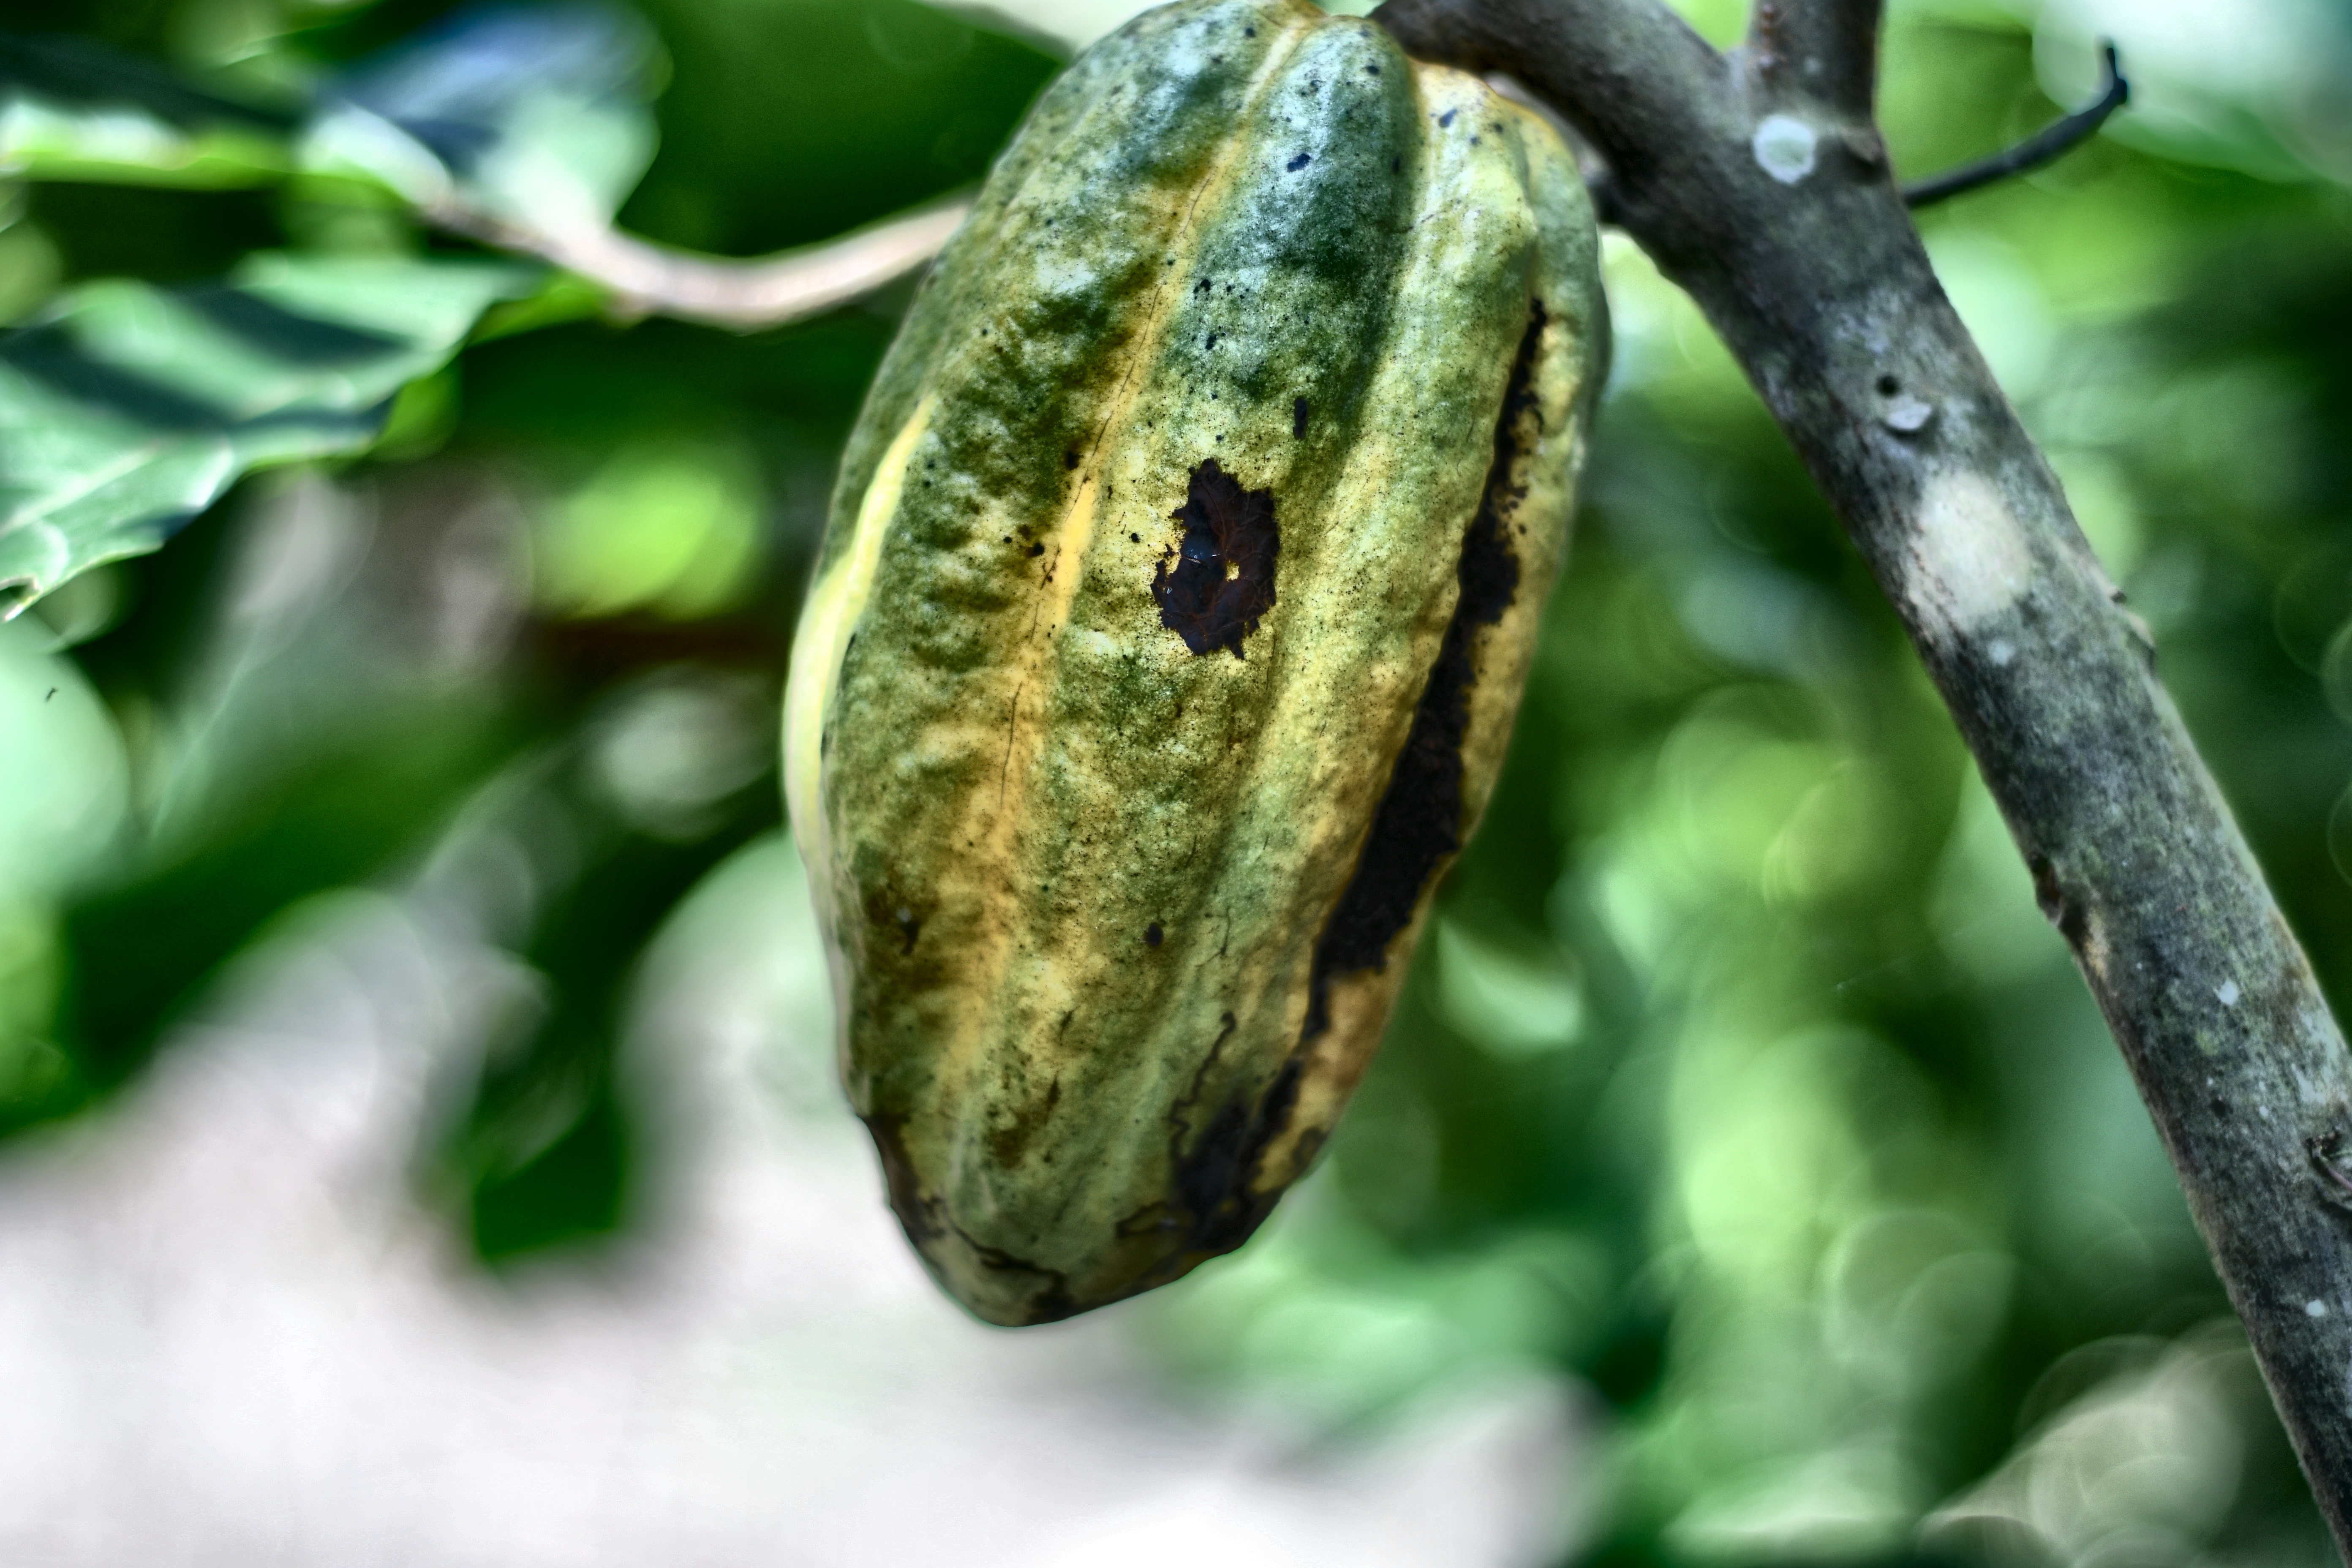
Maturity: mature
Variety: Guiana